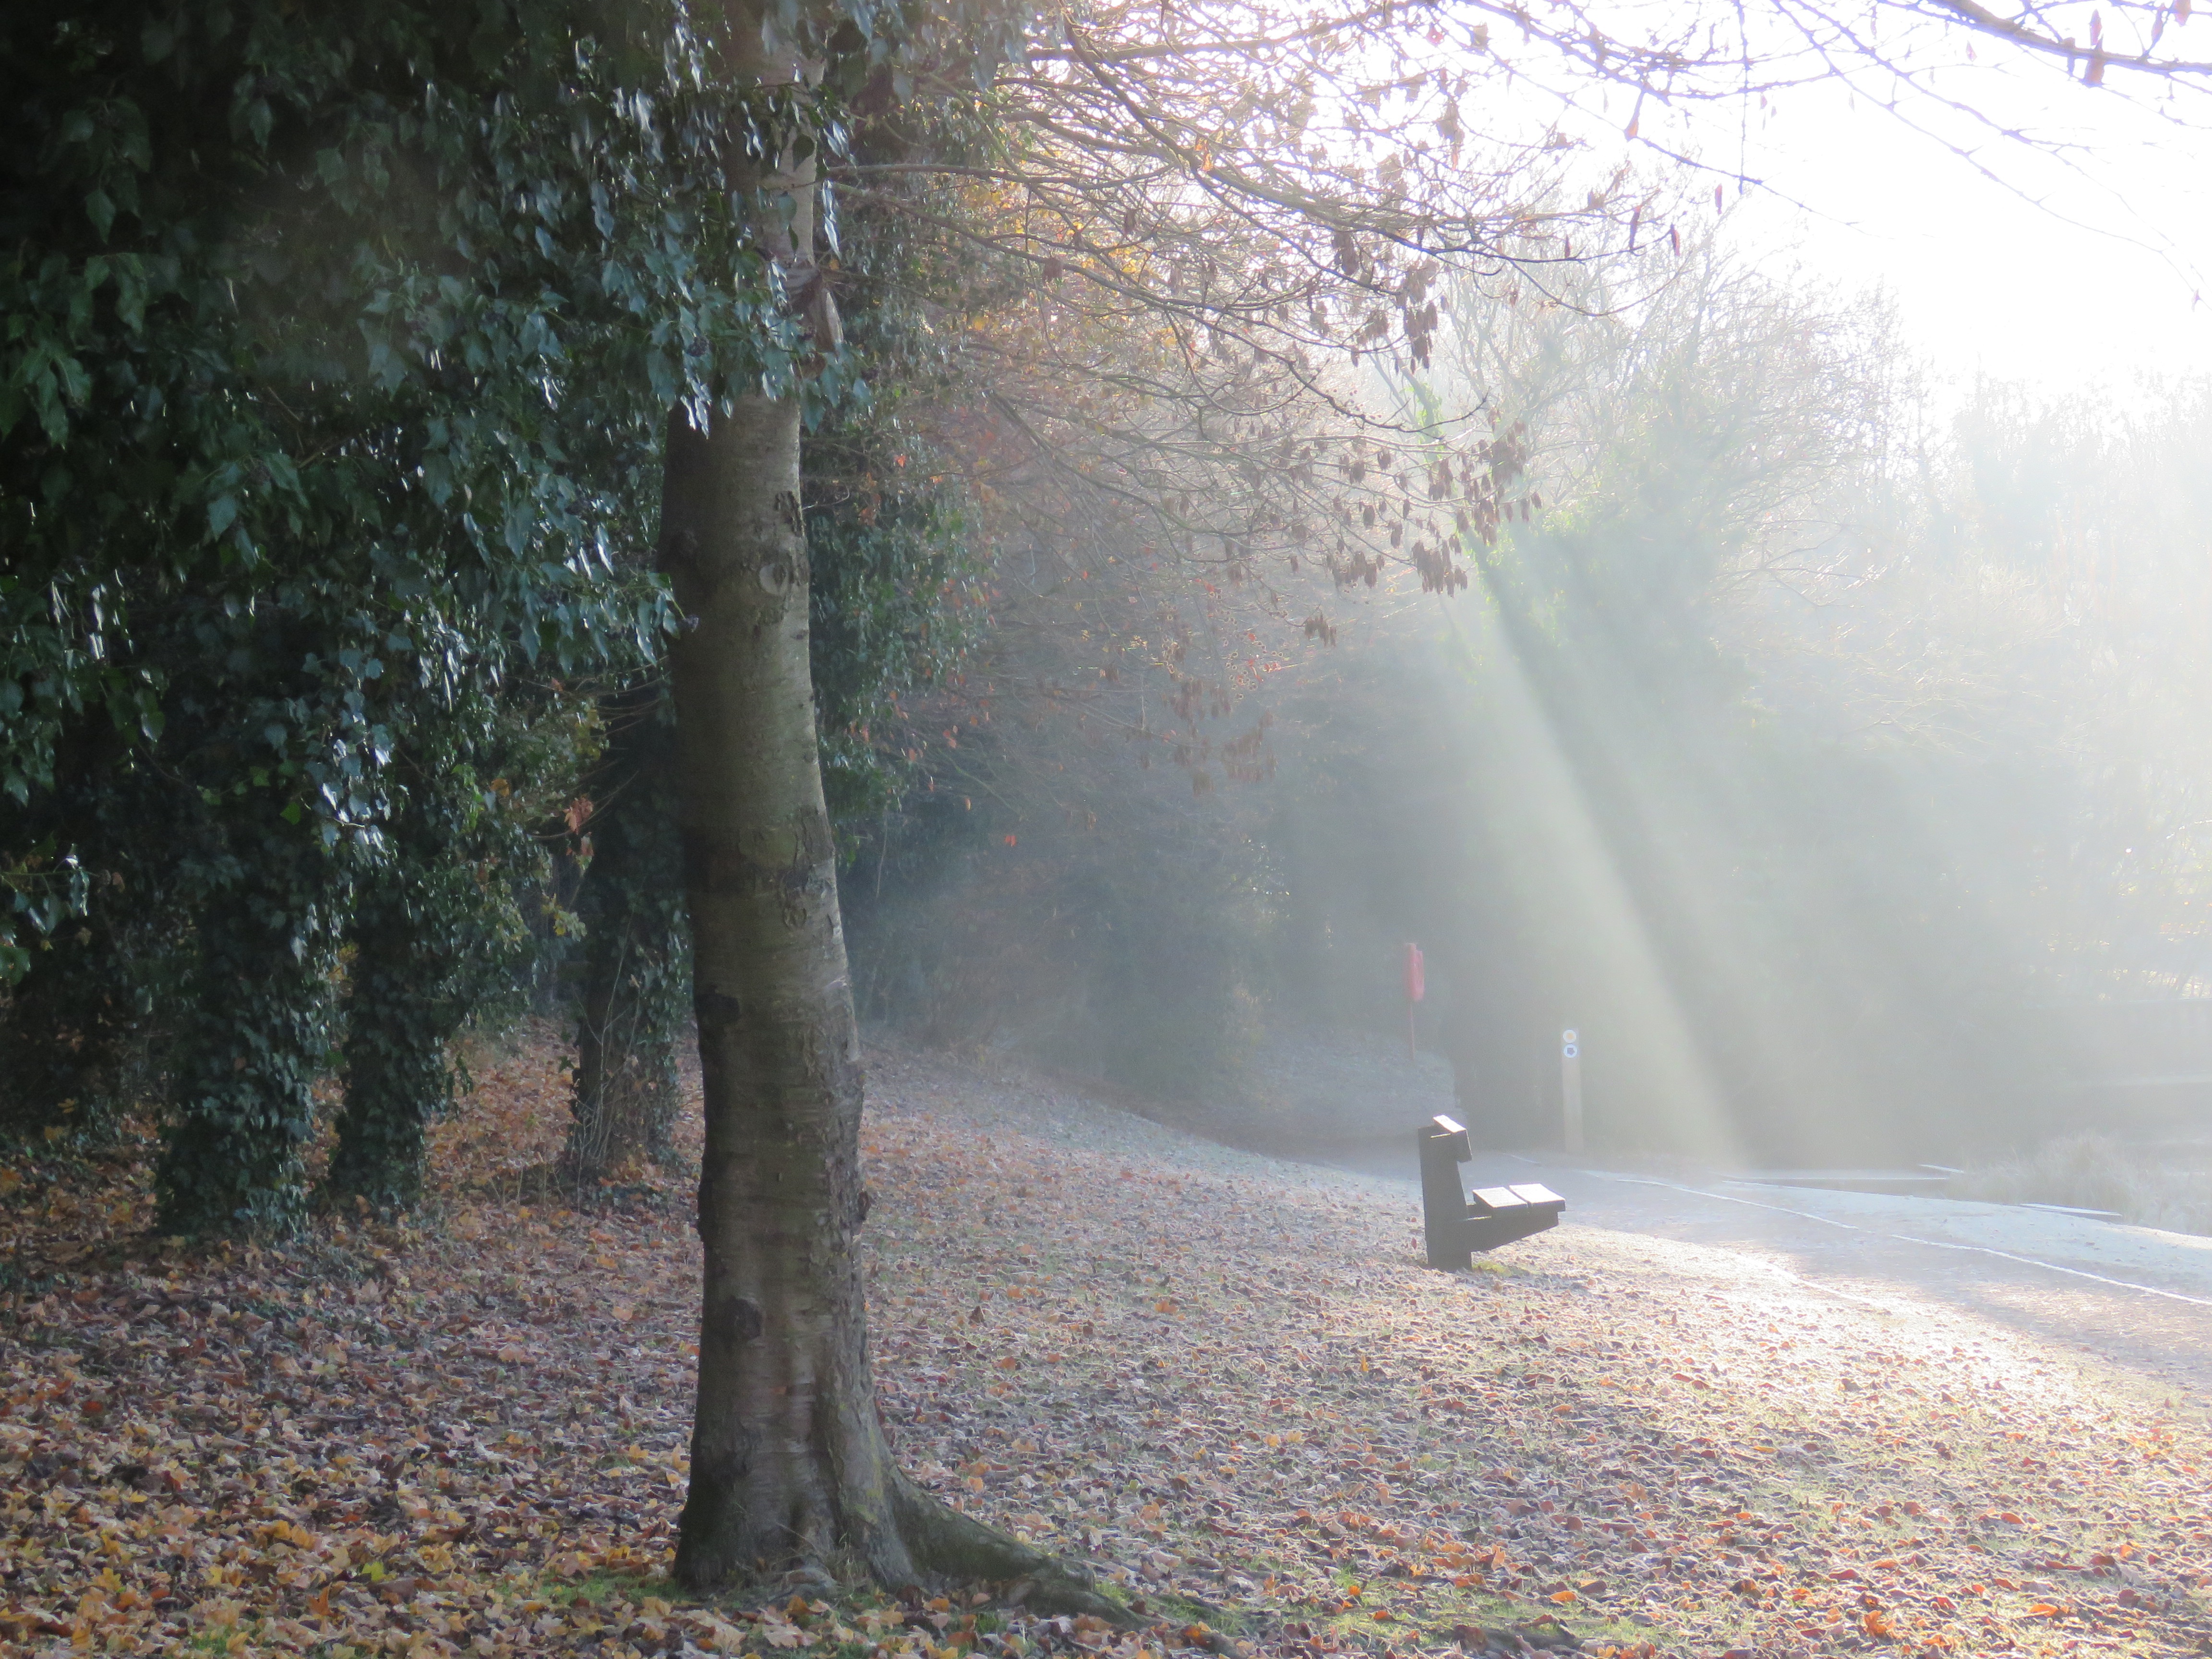
tree, nature, forest, snow, winter, light, fog, mist, sunlight, morning, leaf, autumn, weather, season, woodland, habitat, freezing, natural environment, atmospheric phenomenon, woody plant